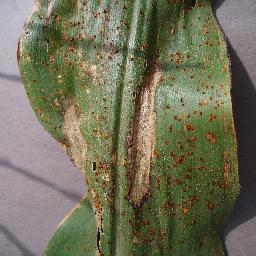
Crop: corn
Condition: (maize)_northern_blight